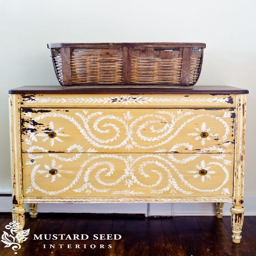
postcards amazing ways to update furniture with paint